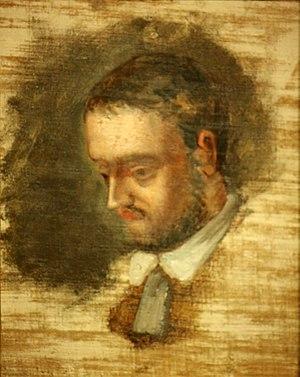
Paul Cézanne, ou Paul Cezanne, né le 19 janvier 1839 à Aix-en-Provence et mort le 22 octobre 1906 dans la même ville, est un peintre français, membre, un temps, du mouvement impressionniste, et considéré comme le précurseur du post-impressionnisme et du cubisme.